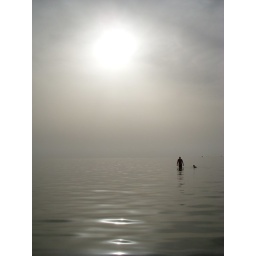
Walking in the glass like water